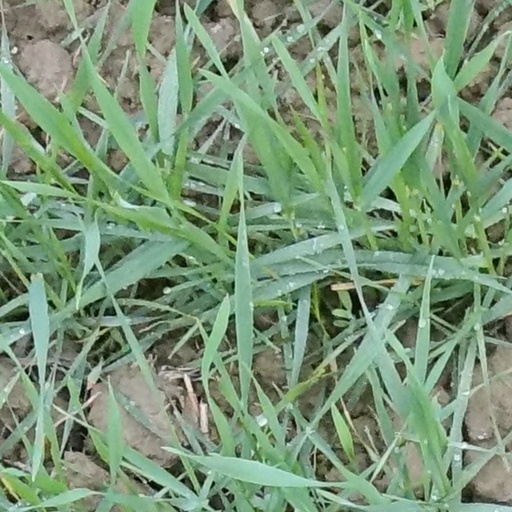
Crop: wheat